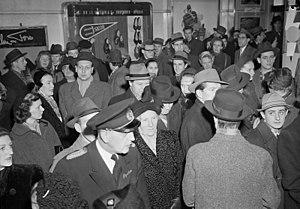
Le Rigoletto est une salle de cinéma de la chaîne SF Bio située dans le Kungshuset, au numéro 16 de la voie publique Kungsgatan, dans la ville de Stockholm, en Suède.